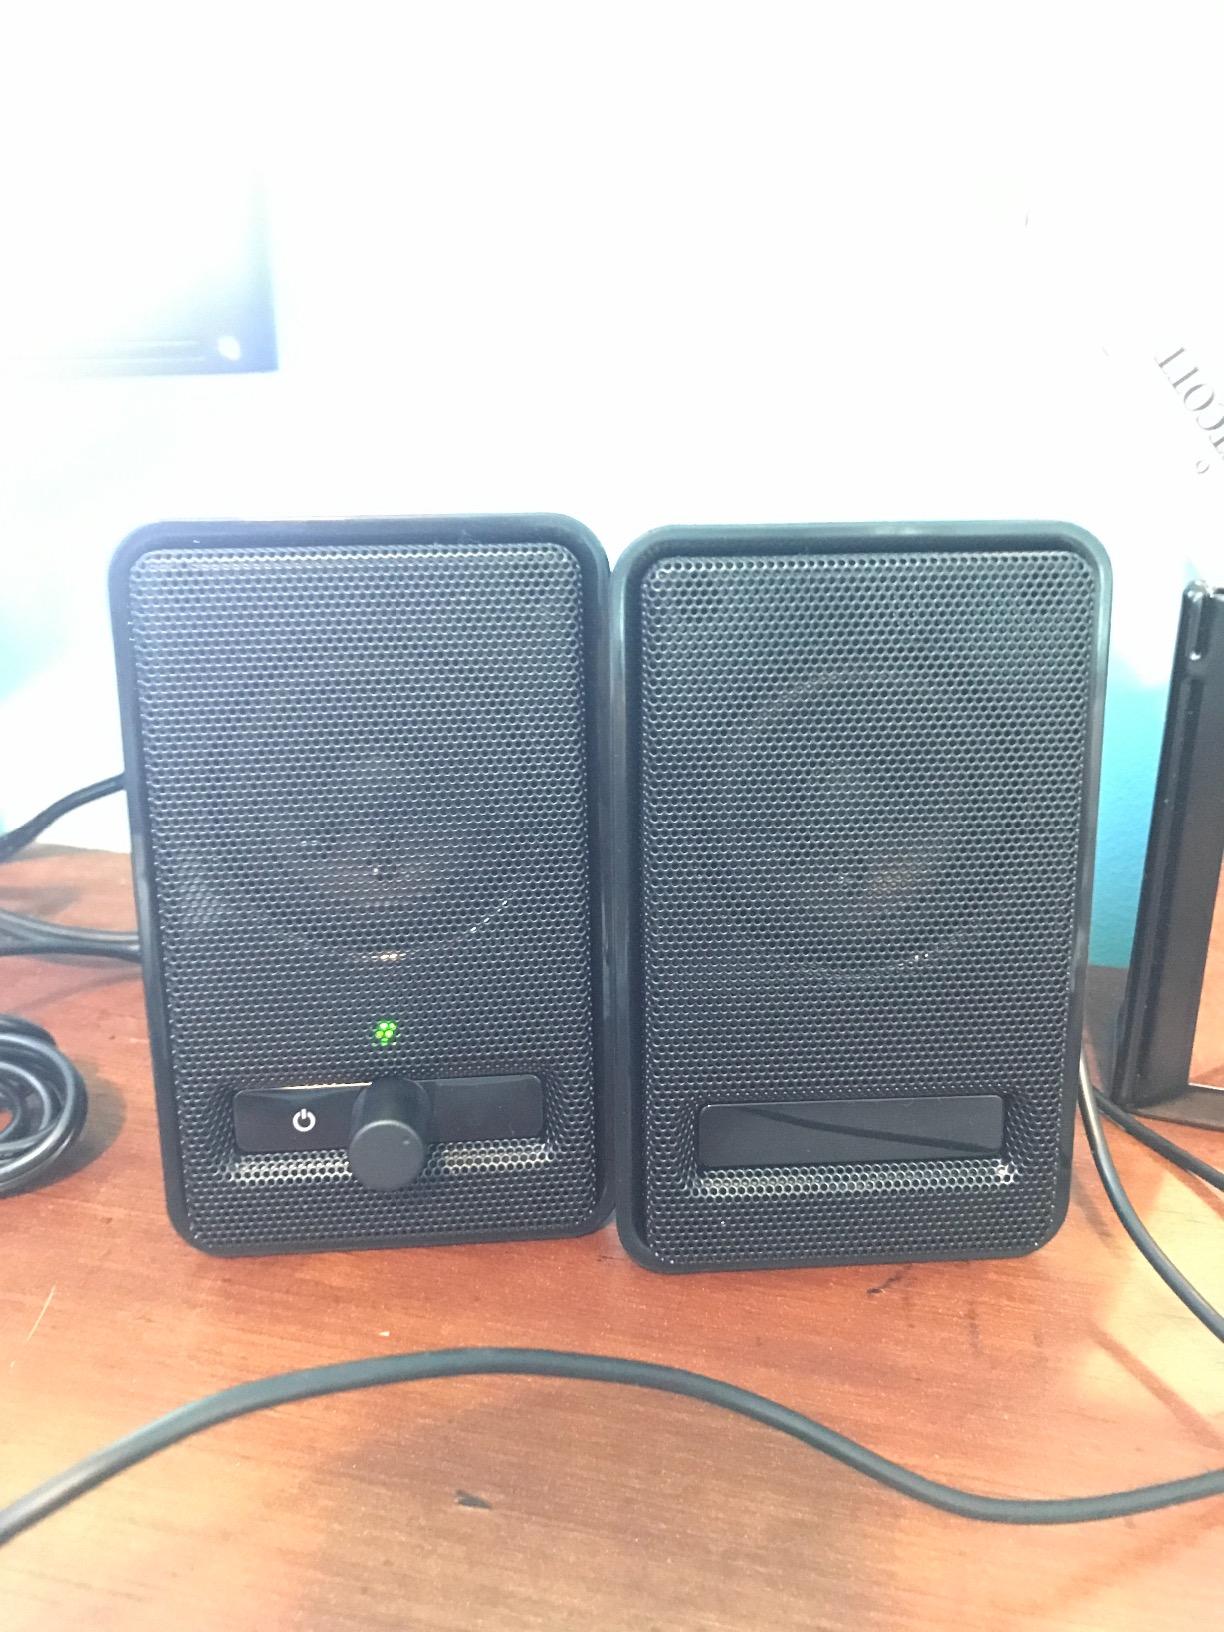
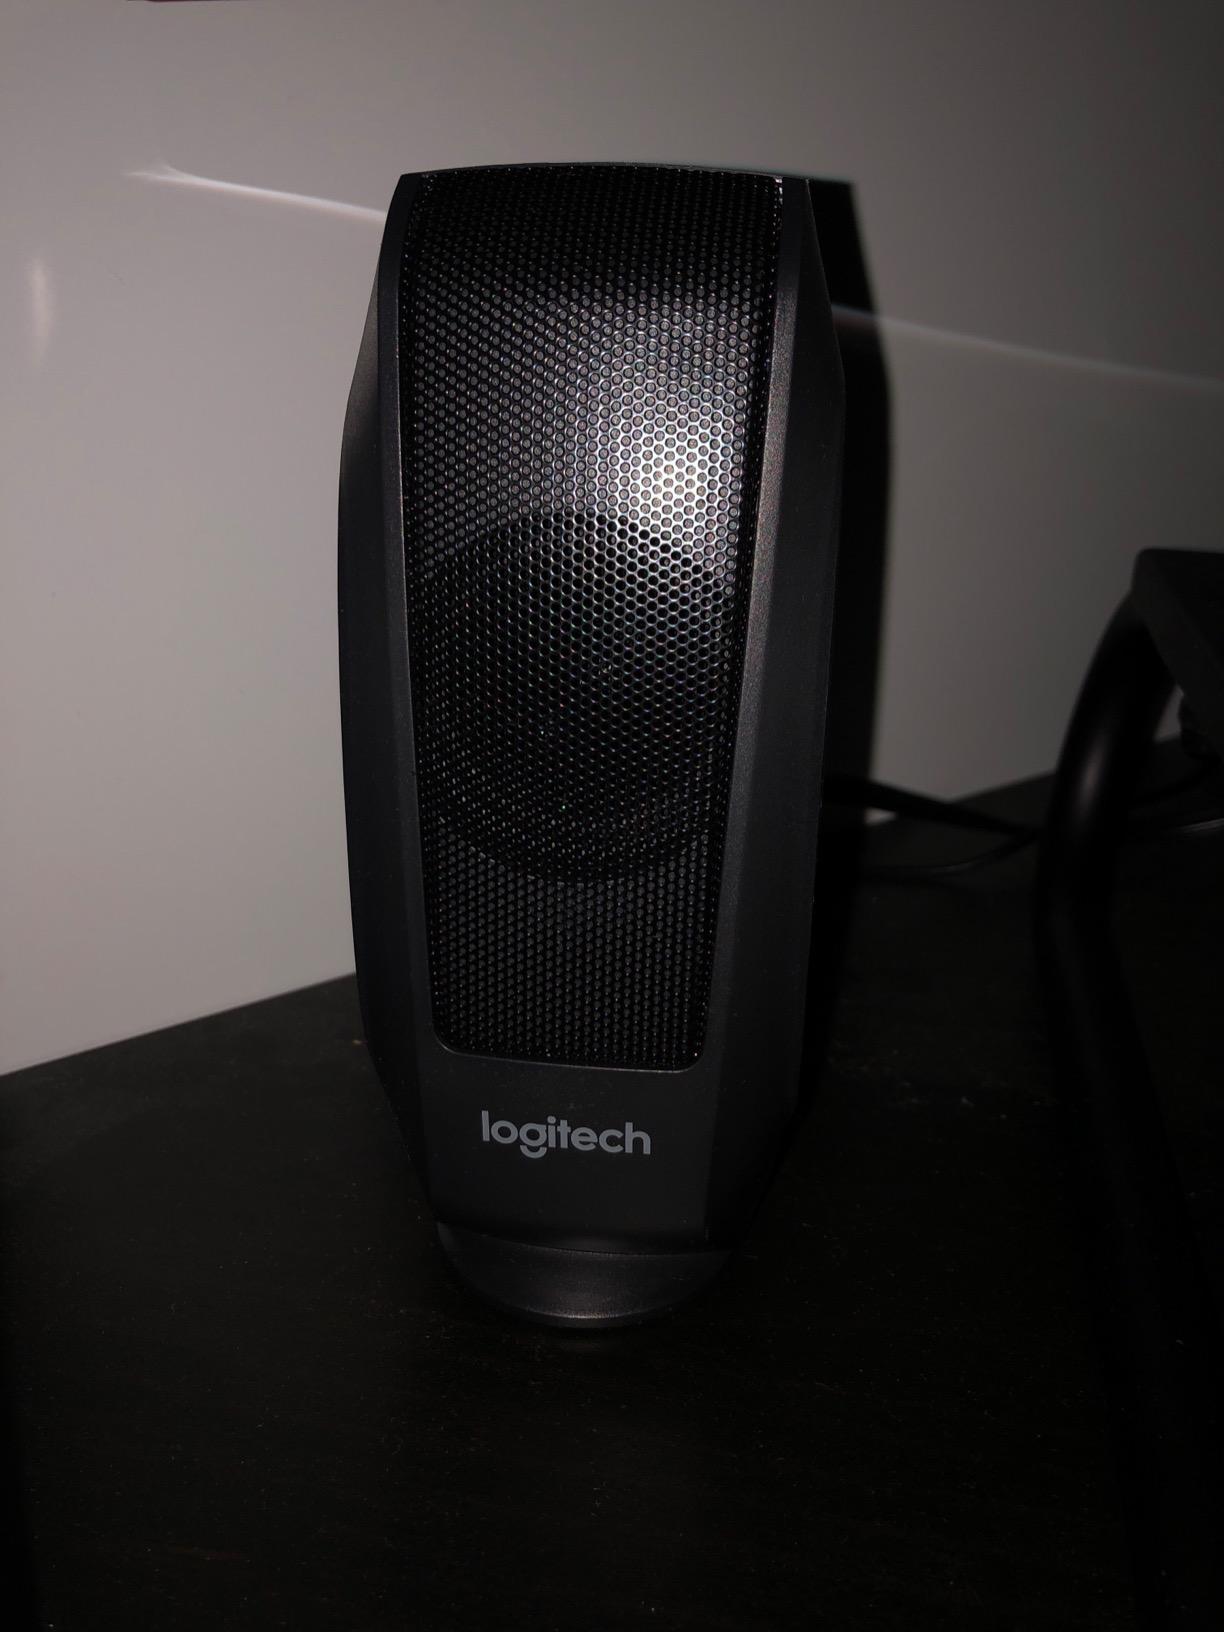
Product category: speaker
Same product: no